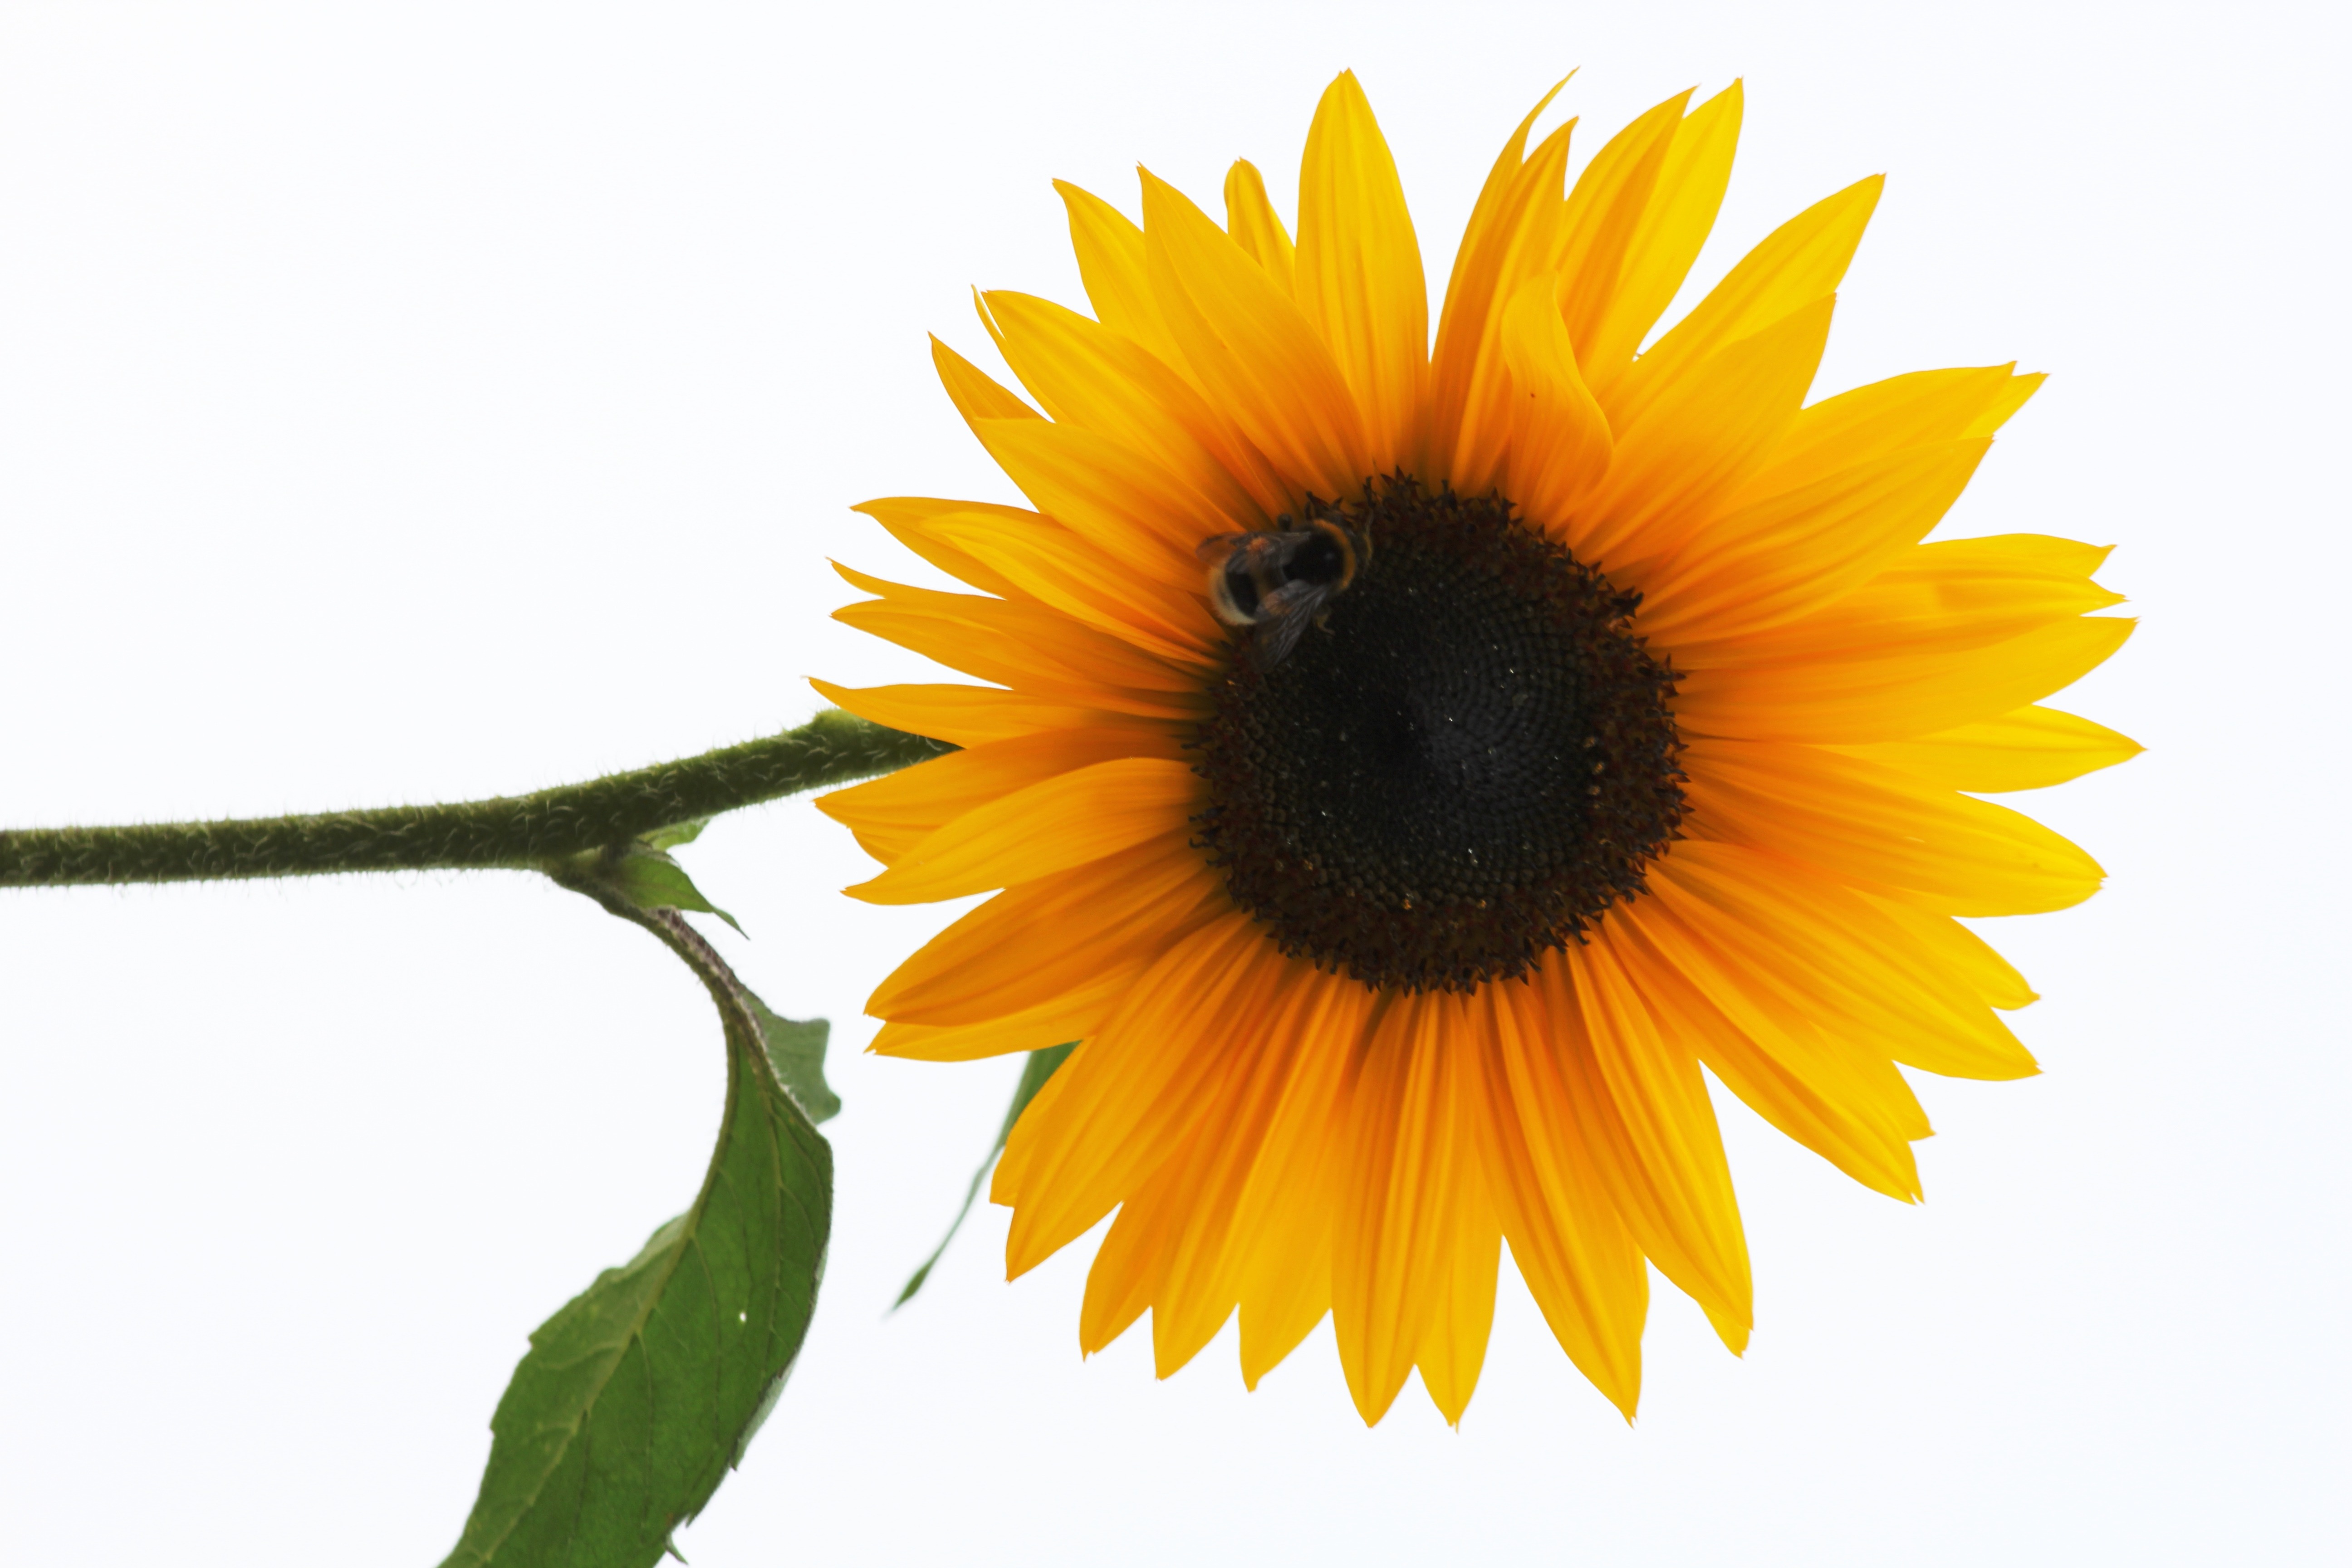
nature, blossom, plant, flower, petal, bloom, yellow, sunflower, sun flower, flowering plant, daisy family, sunflower seed, plant stem, land plant